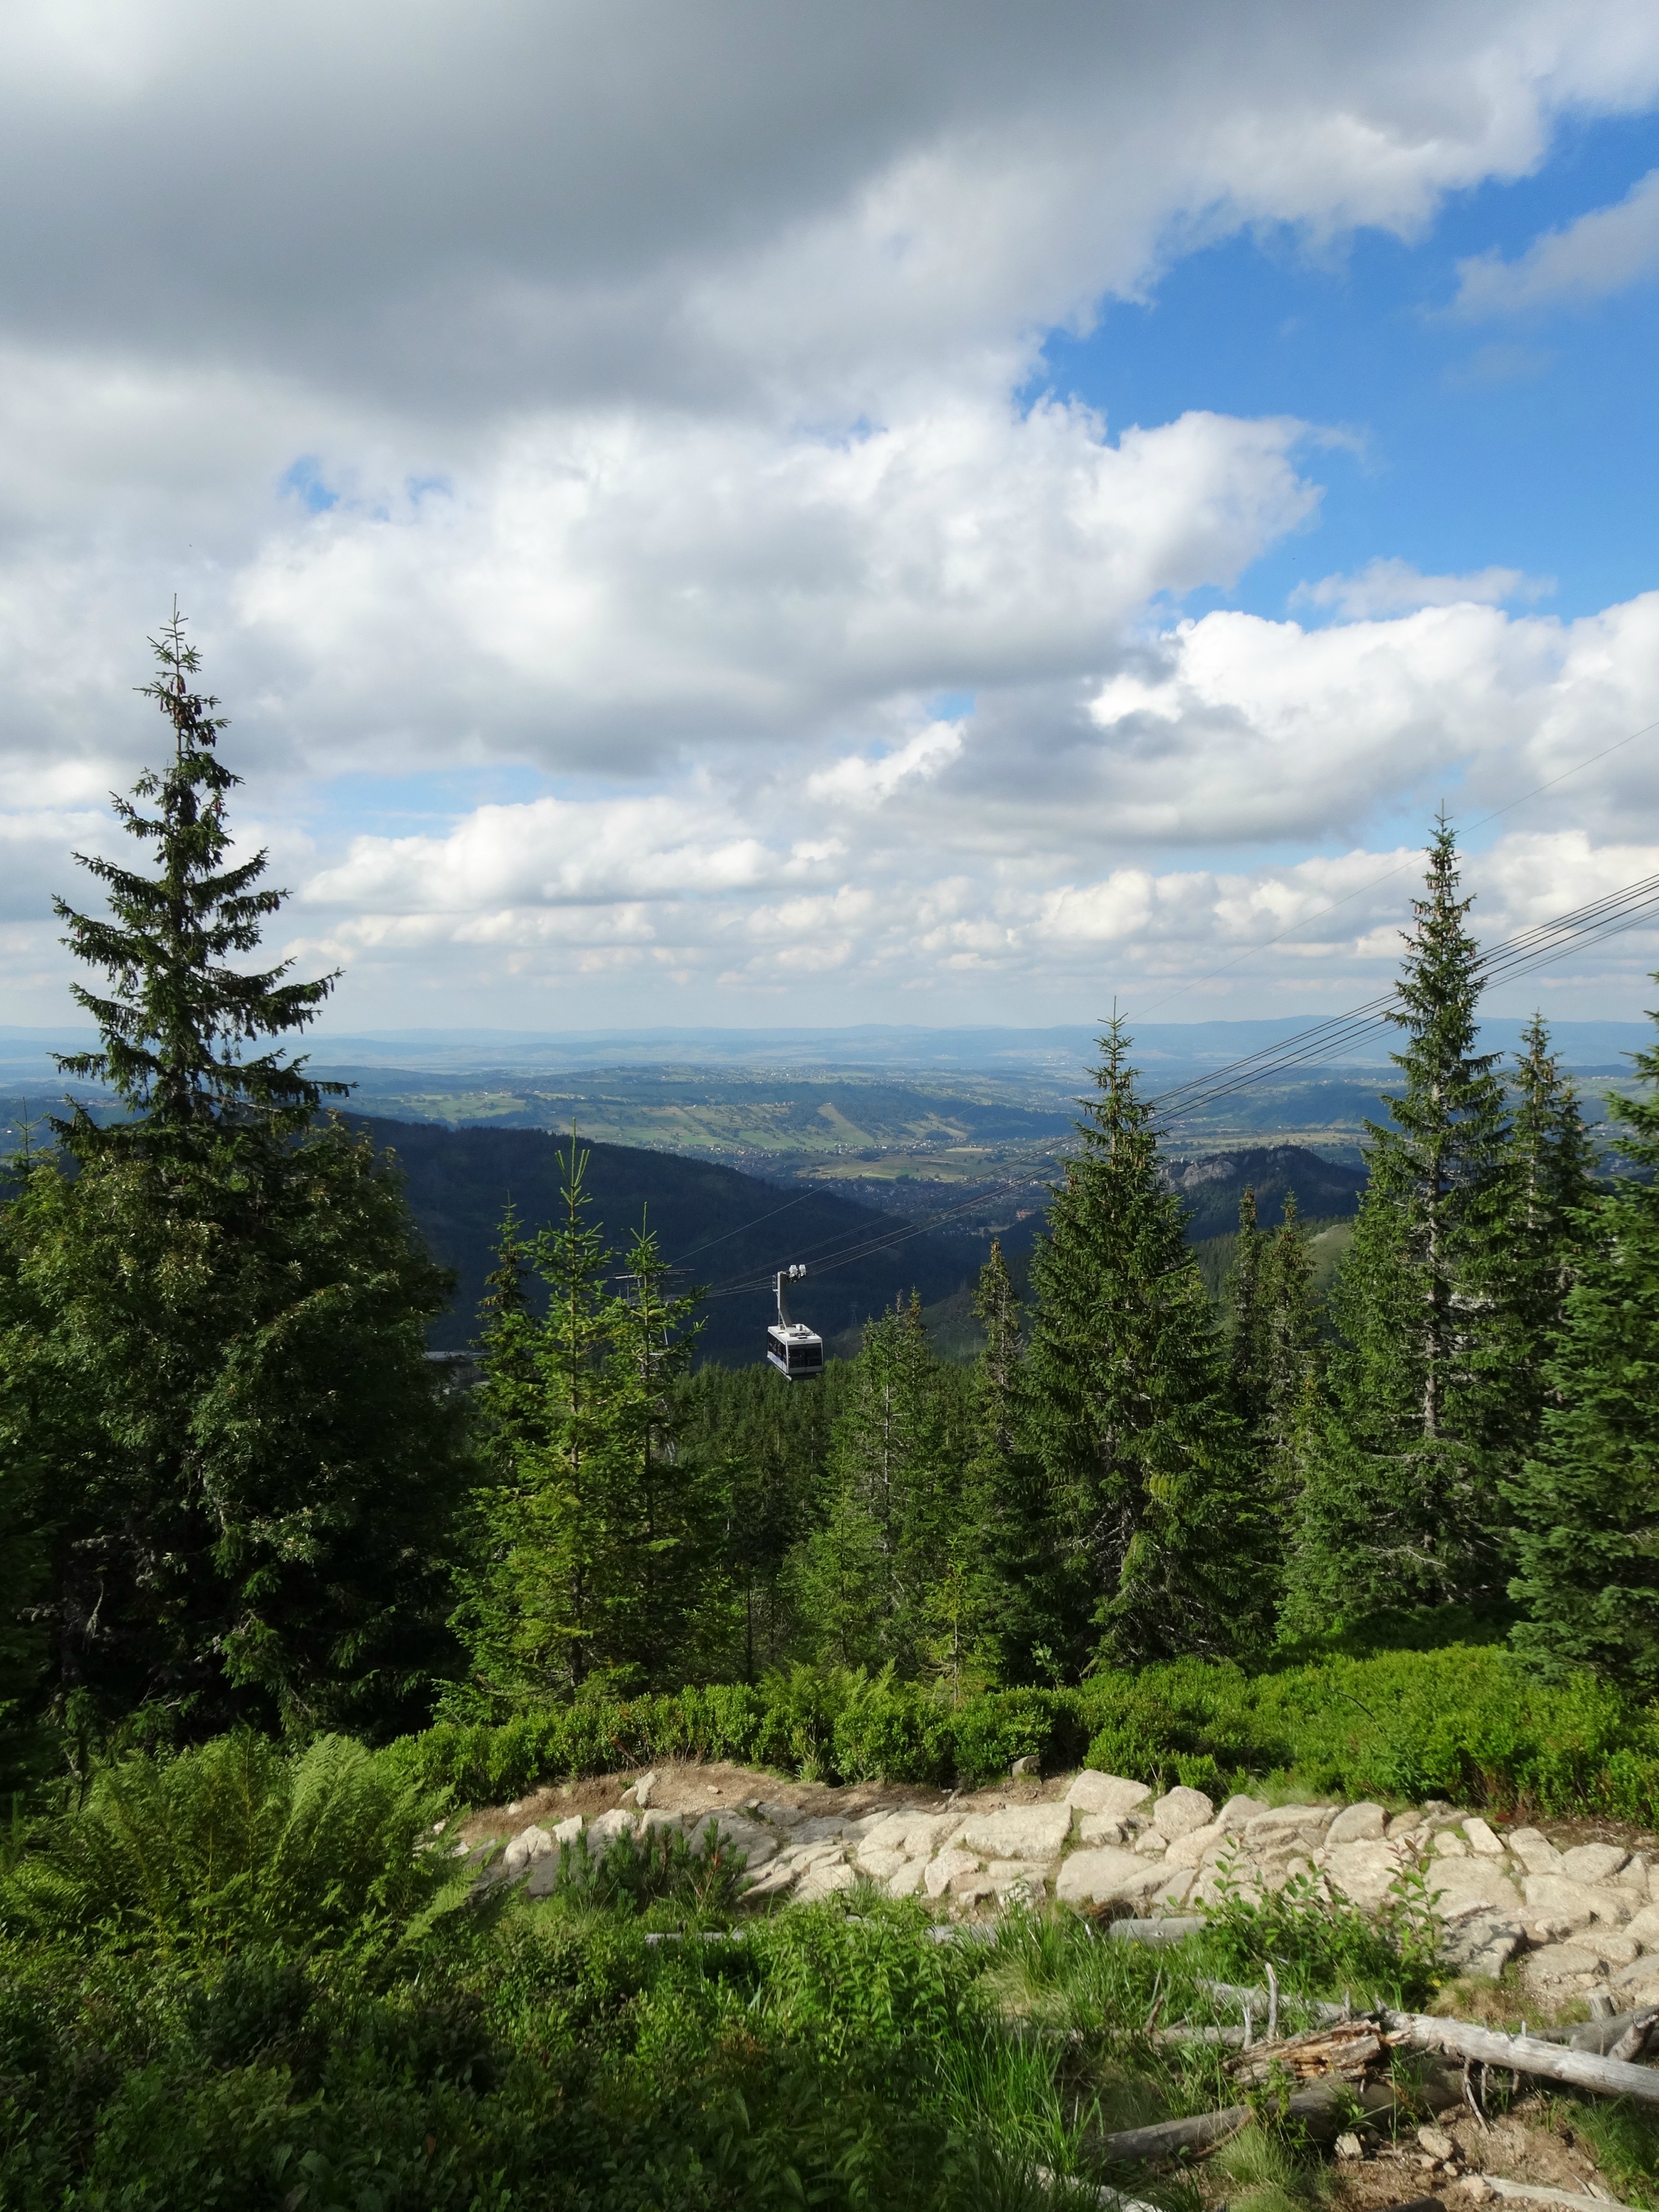
landscape, tree, nature, forest, wilderness, mountain, cloud, plant, trail, meadow, hill, lake, mountain range, highland, ridge, rollercoaster, mountains, plateau, fell, ecosystem, tatry, mountain pass, woody plant, mountainous landforms